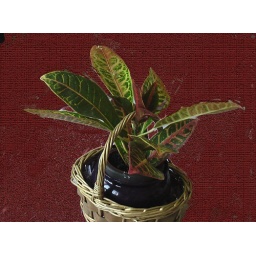
leafy house plant in a basket